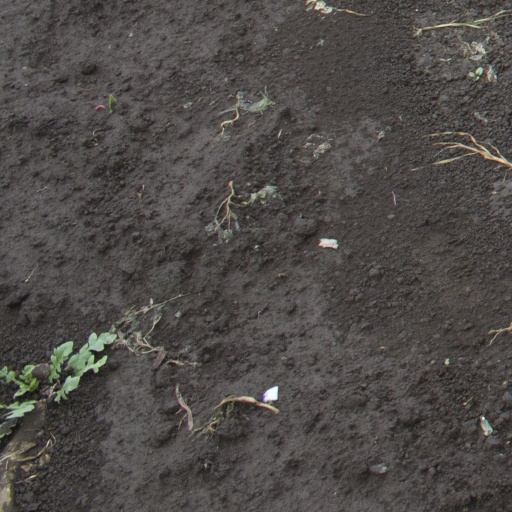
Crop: soybean